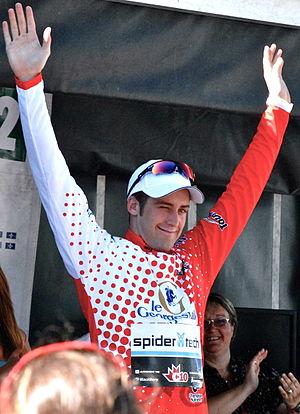
Hugo Houle, à la fin de la cinquième et avant-dernière étape du Tour de Beauce 2012, disputée le 16 juin 2012 à Québec, alors qu'il conserve le maillot rouge, attribué au meilleur jeune. Le lendemain, à la fin de la dernière étape, il termine deuxième au classement général du Tour de Beauce 2012.